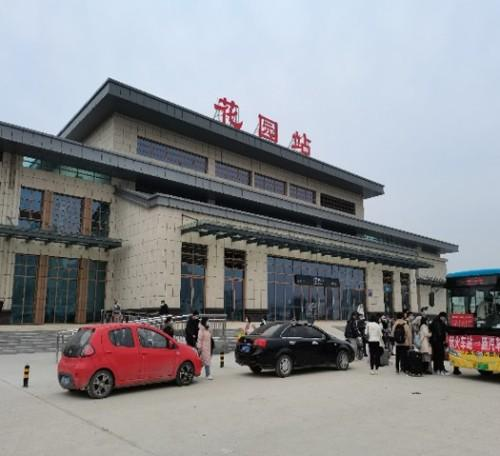
地标名称：花园站
所在城市：孝感市·孝昌县